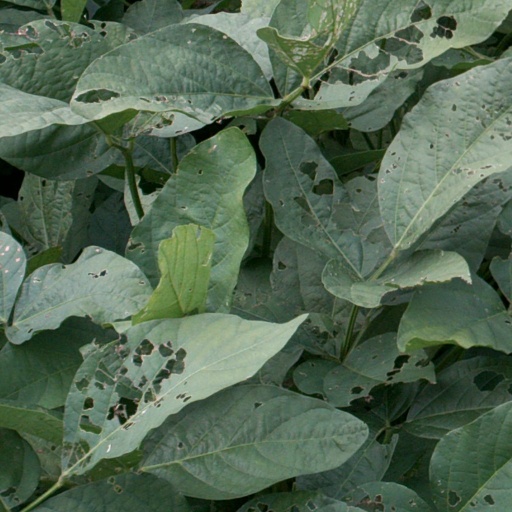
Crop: soybean